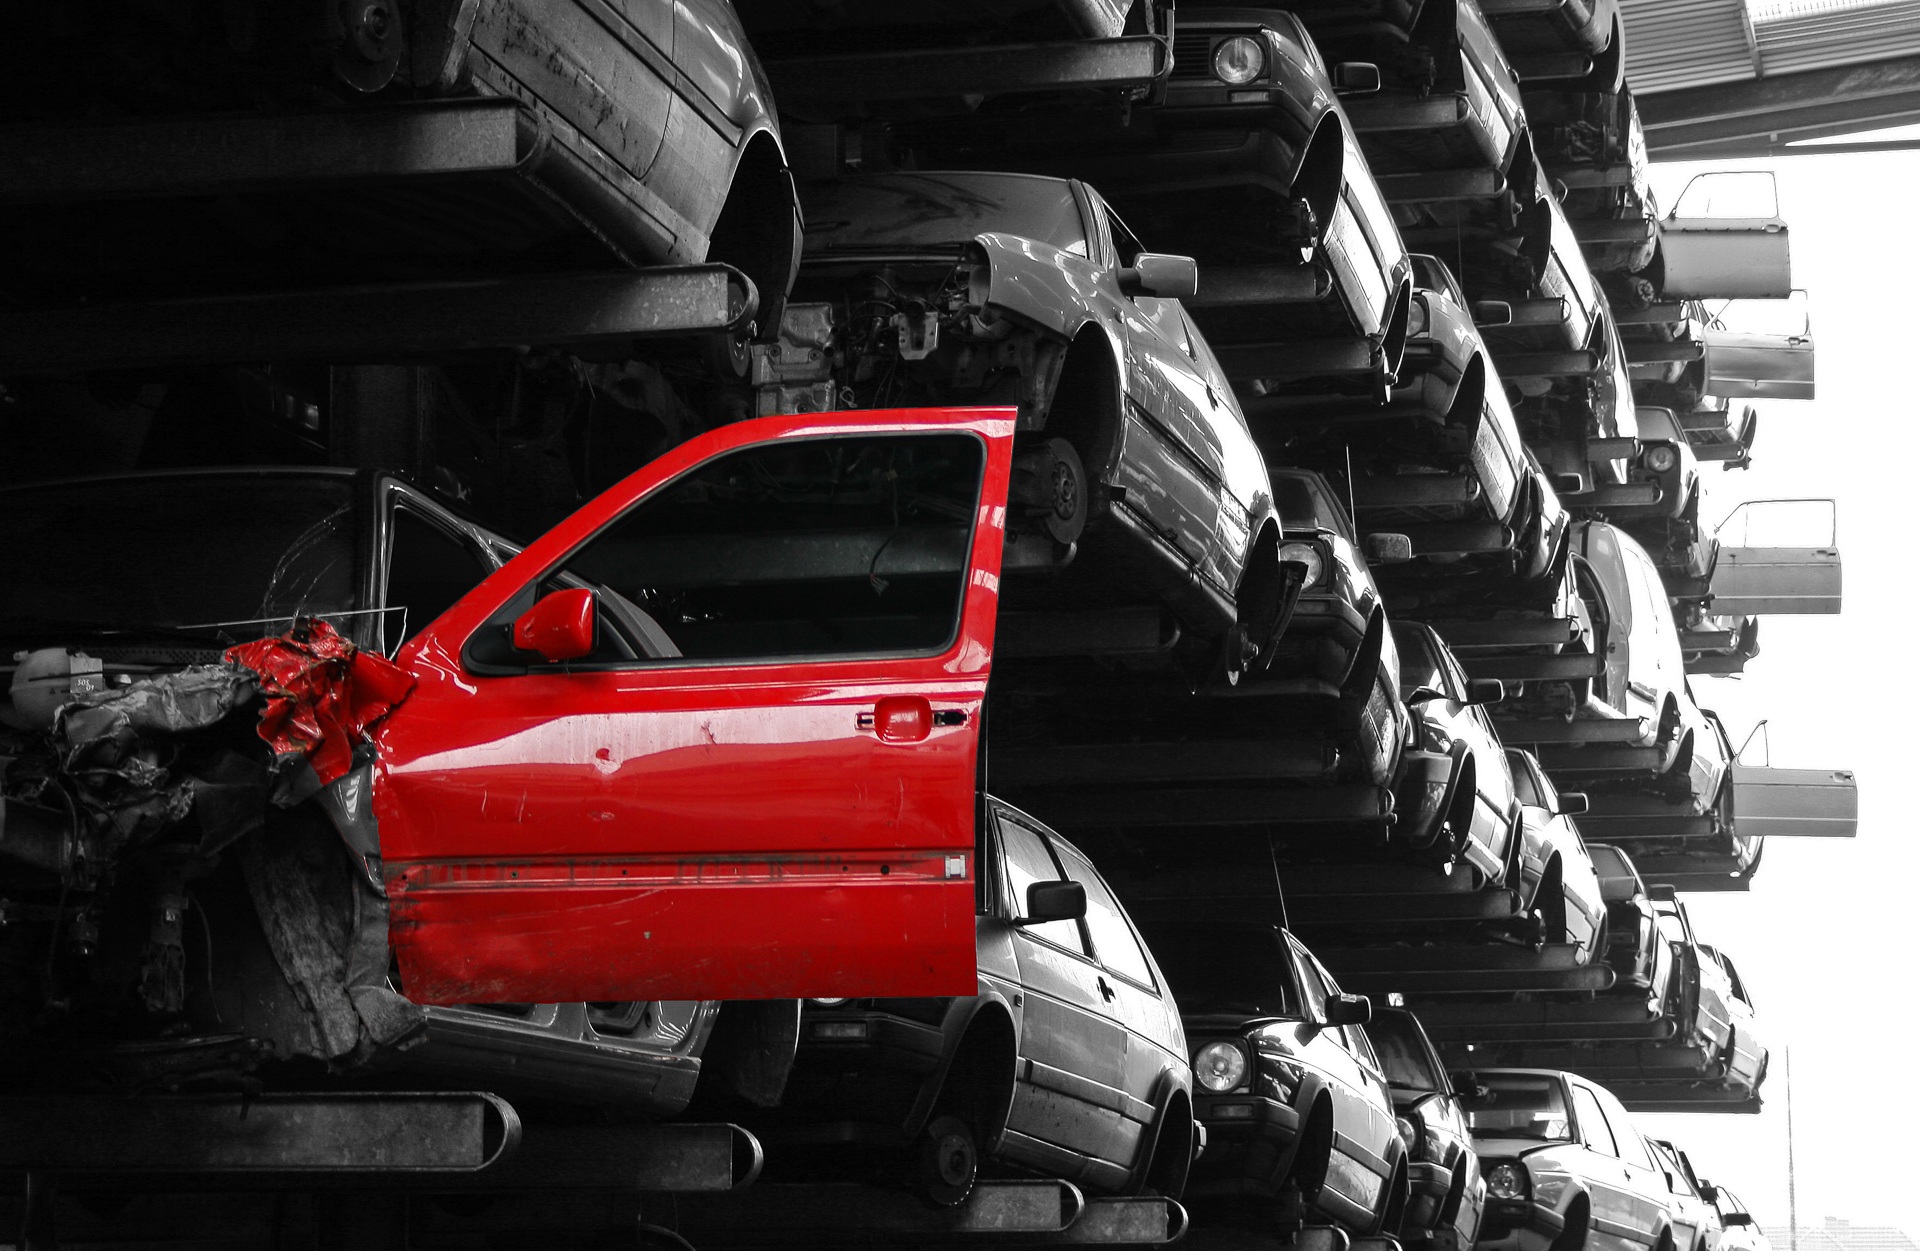
black and white, car, vehicle, monochrome, tire, sports car, engine, scrap, red door, monochrome photography, junk cars, automobile make